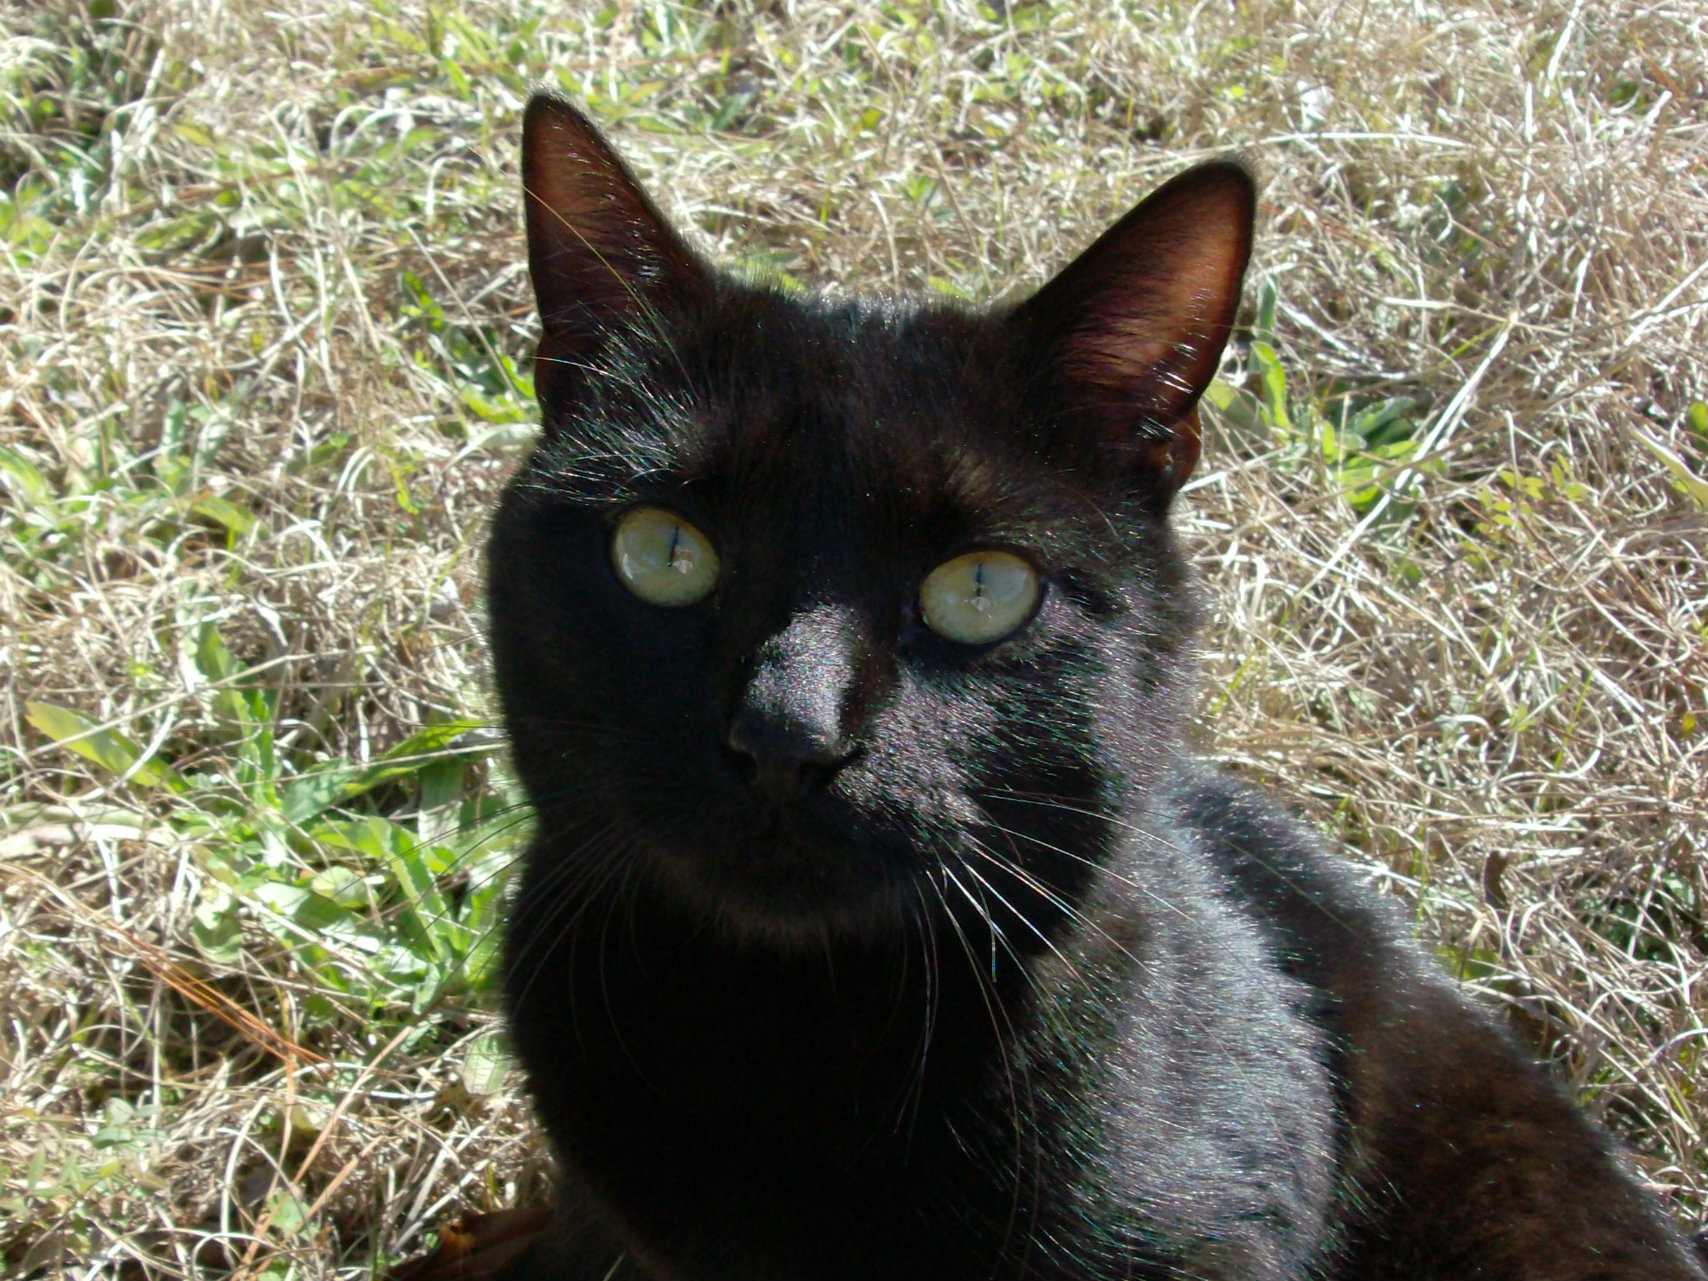
cat, mammal, black cat, fauna, whiskers, vertebrate, european shorthair, wild cat, korat, small to medium sized cats, cat like mammal, domestic short haired cat